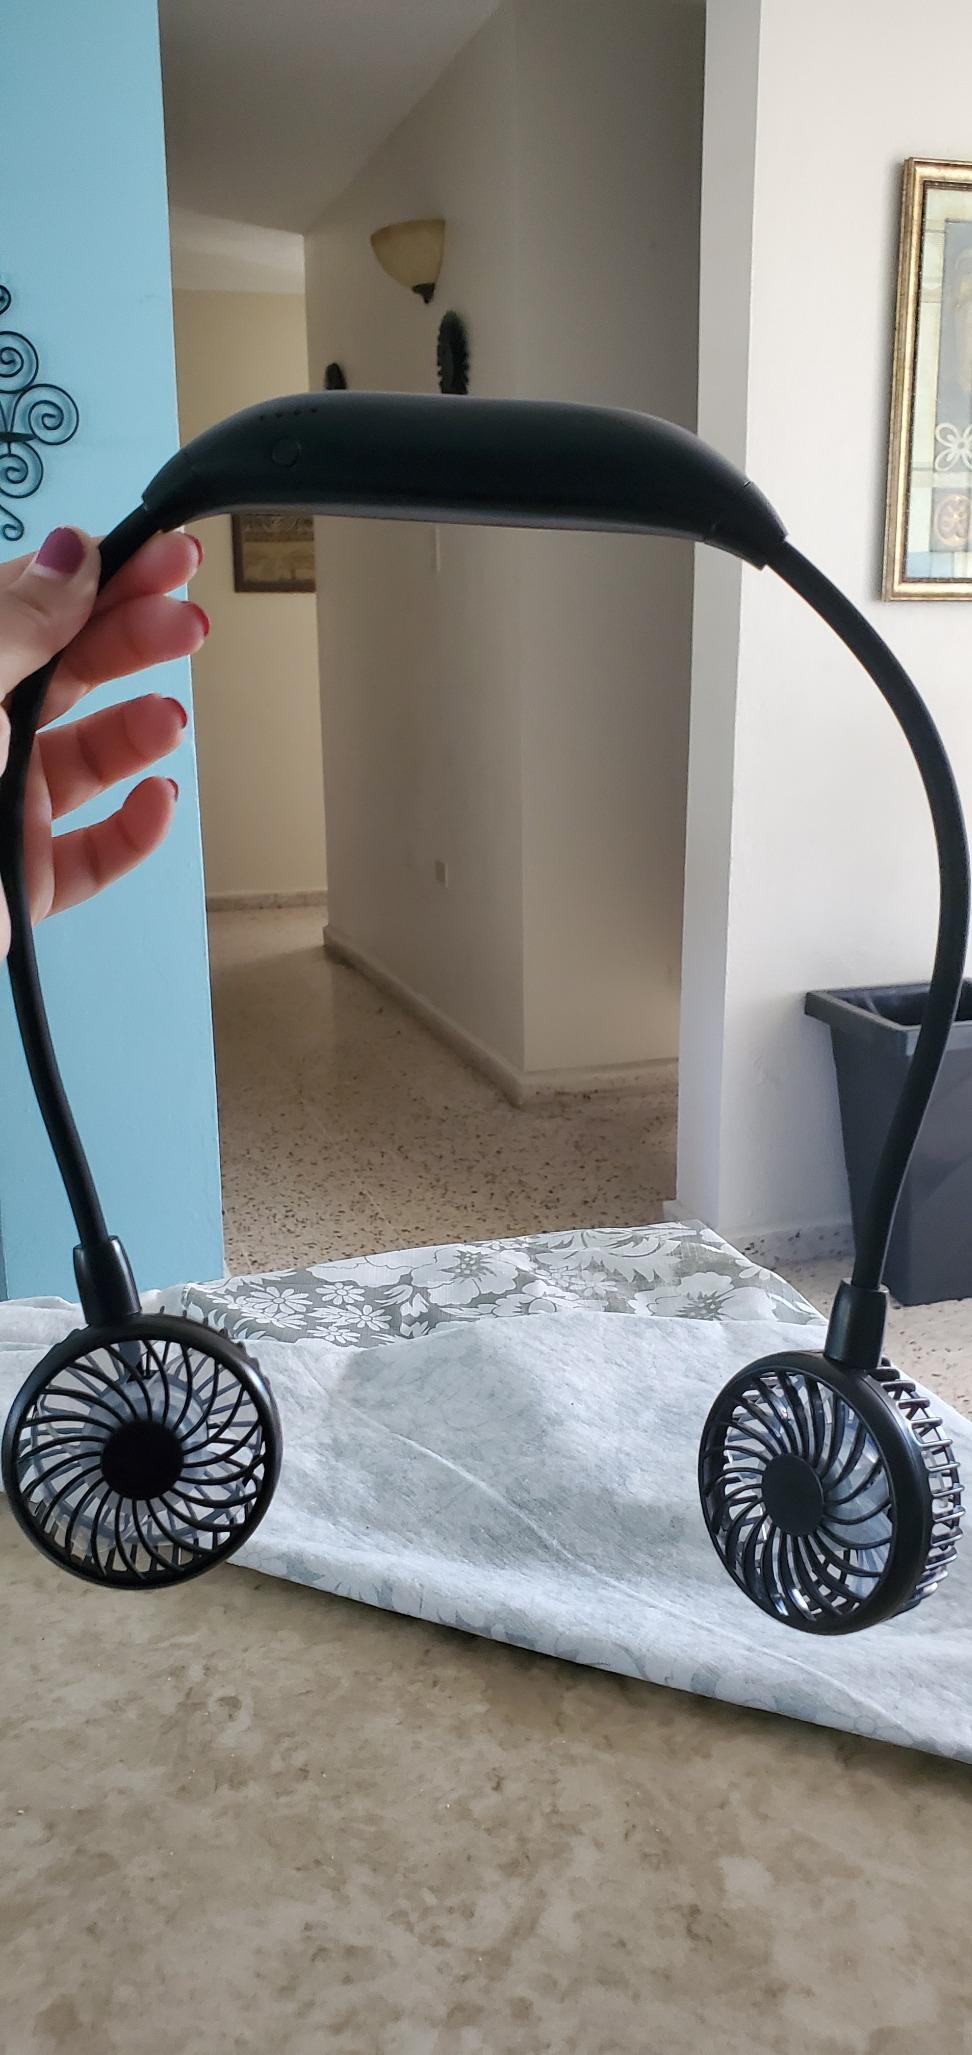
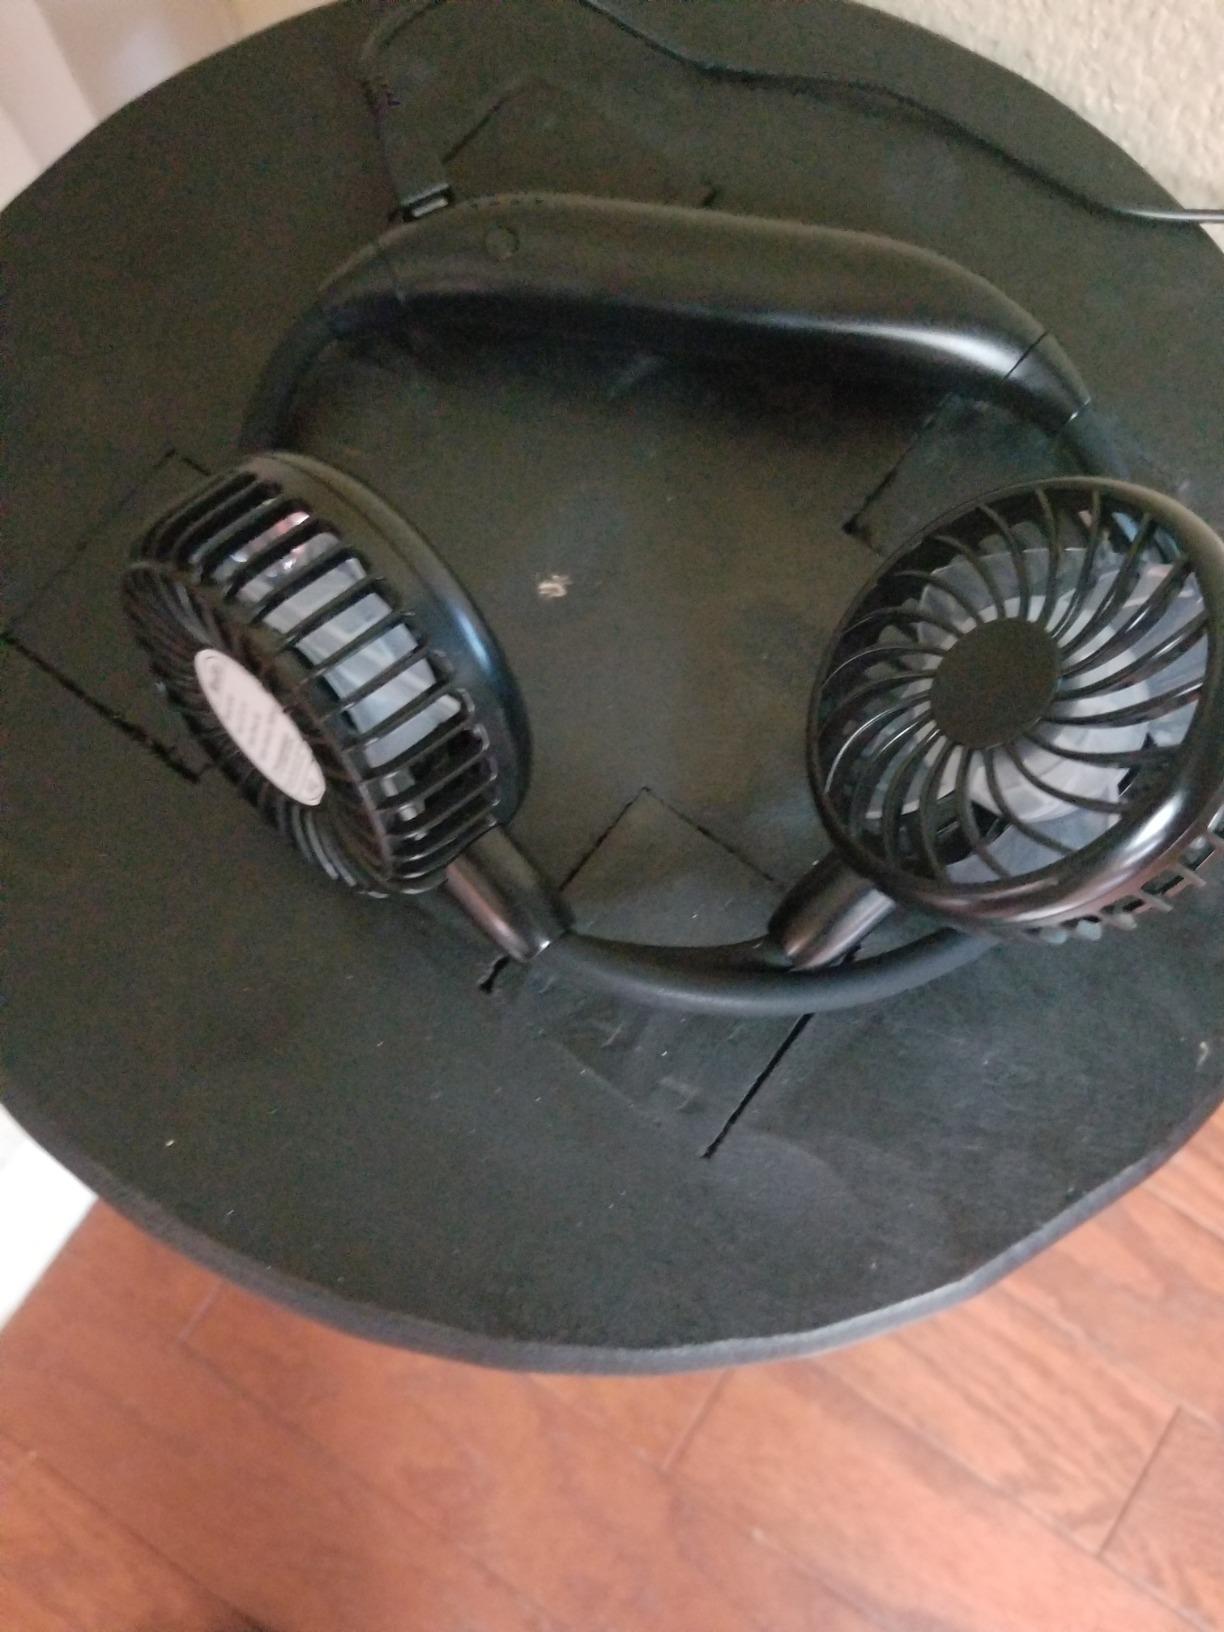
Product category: fan
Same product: yes